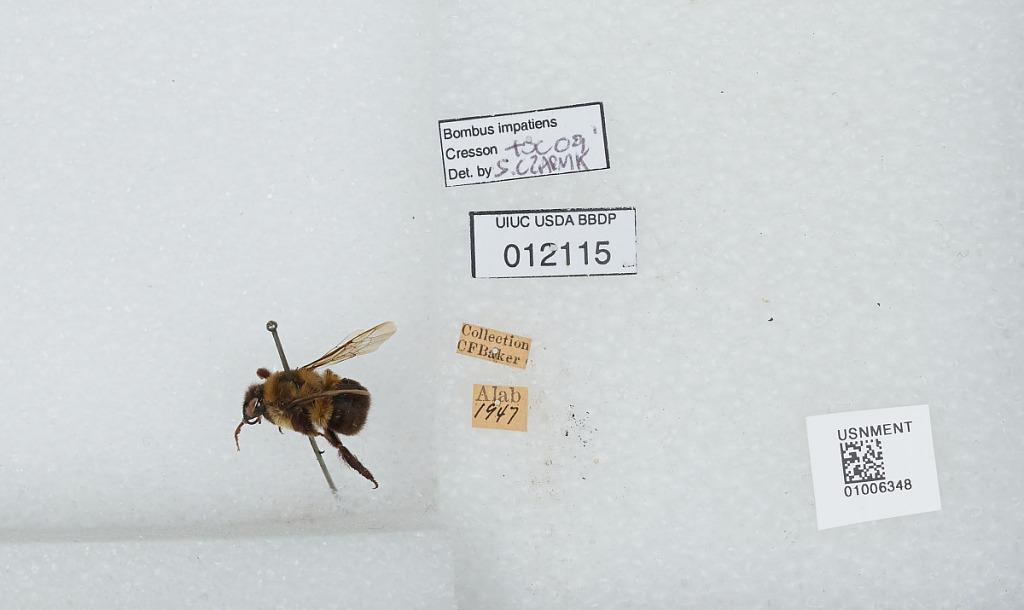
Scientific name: Bombus (Pyrobombus) impatiens Cresson
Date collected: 1947--
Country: United States
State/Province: Alabama
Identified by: Czarnik, S.